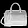
Label: Bag